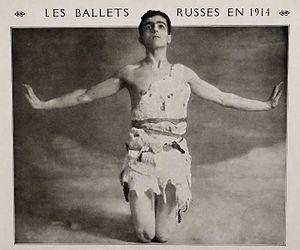
La Légende de Joseph est un ballet d'après Joseph et la femme de Putiphar, épisode de l'Ancien Testament. La musique a été composée par Richard Strauss sur un argument de Hugo von Hofmannsthal et Harry Kessler. Sous la baguette du compositeur, il a été créé à l'Opéra de Paris le 14 mai 1914, sur une chorégraphie initiale de Vaslav Nijinski, la troupe des Ballets russes dirigée par Serge Diaghilev, des costumes de Léon Bakst et Alexandre Benois, et des décors scéniques de José Maria Sert.